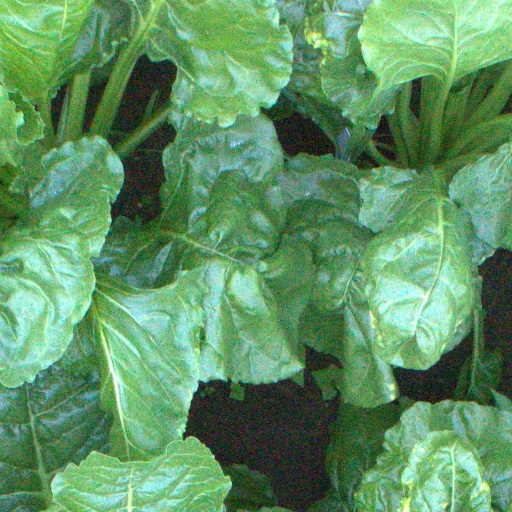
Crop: sugar beet